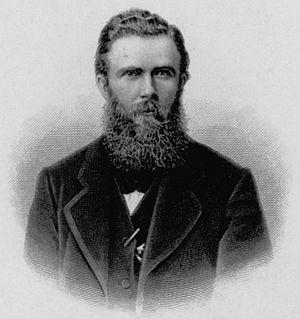
Ernst Rudorff est un compositeur allemand, également un pianiste, un pédagogue et un précoce défenseur de la nature.